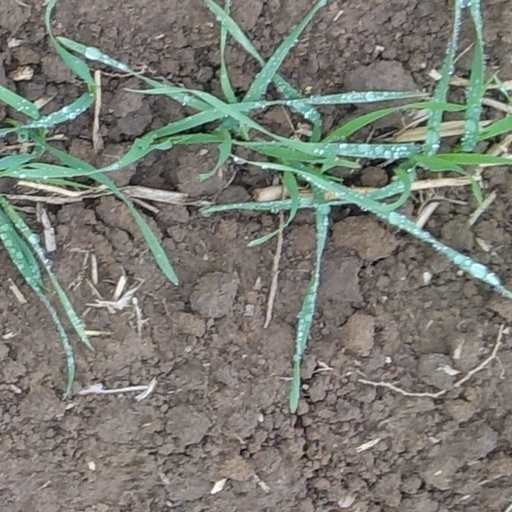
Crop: wheat